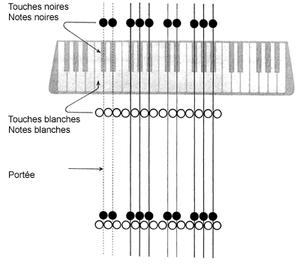
Klavarskribo
Klavarskribo est une notation musicale alternative pour l'apprentissage du piano ou du clavier, qui se distingue de la notation musicale conventionnelle à nombre d'égards. Elle fut inventée en 1931 par le Néerlandais Cor Pot. Le nom signifie écriture pour clavier, en espéranto.